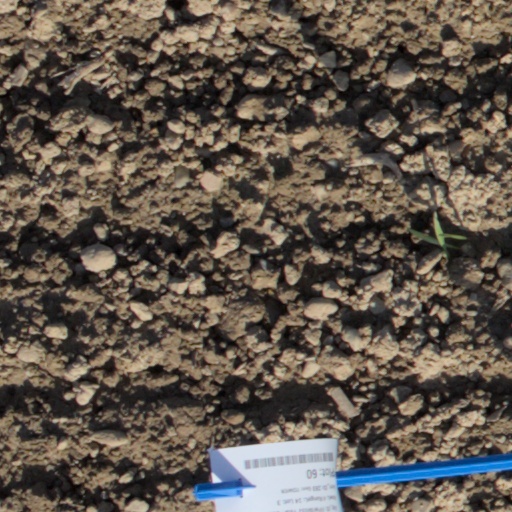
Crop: wheat